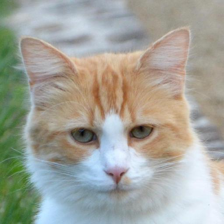
Label: animals